Answer in natural language. How many DogBeds are visible in the scene? Choose between the following options: 1, 2, 0, 4 or 3
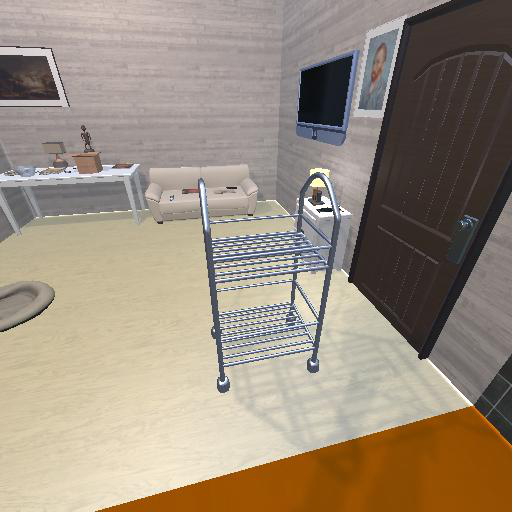
<answer>1</answer>